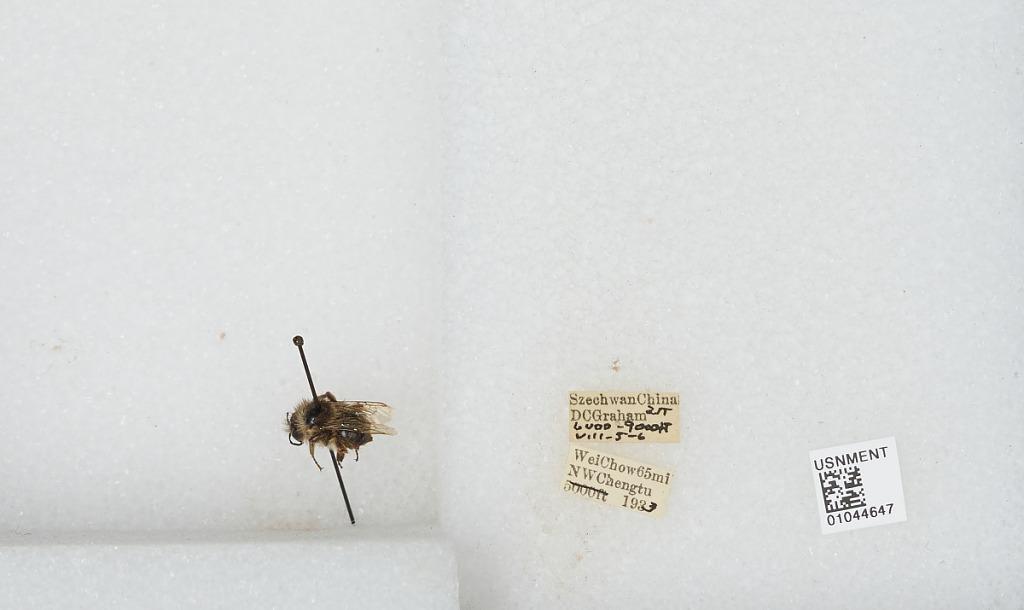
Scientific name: Bombus sp.
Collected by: D. Graham
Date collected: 1933-8-5
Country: China
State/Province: Sichuan
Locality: Wei Chow 65 mi NW Chengdu